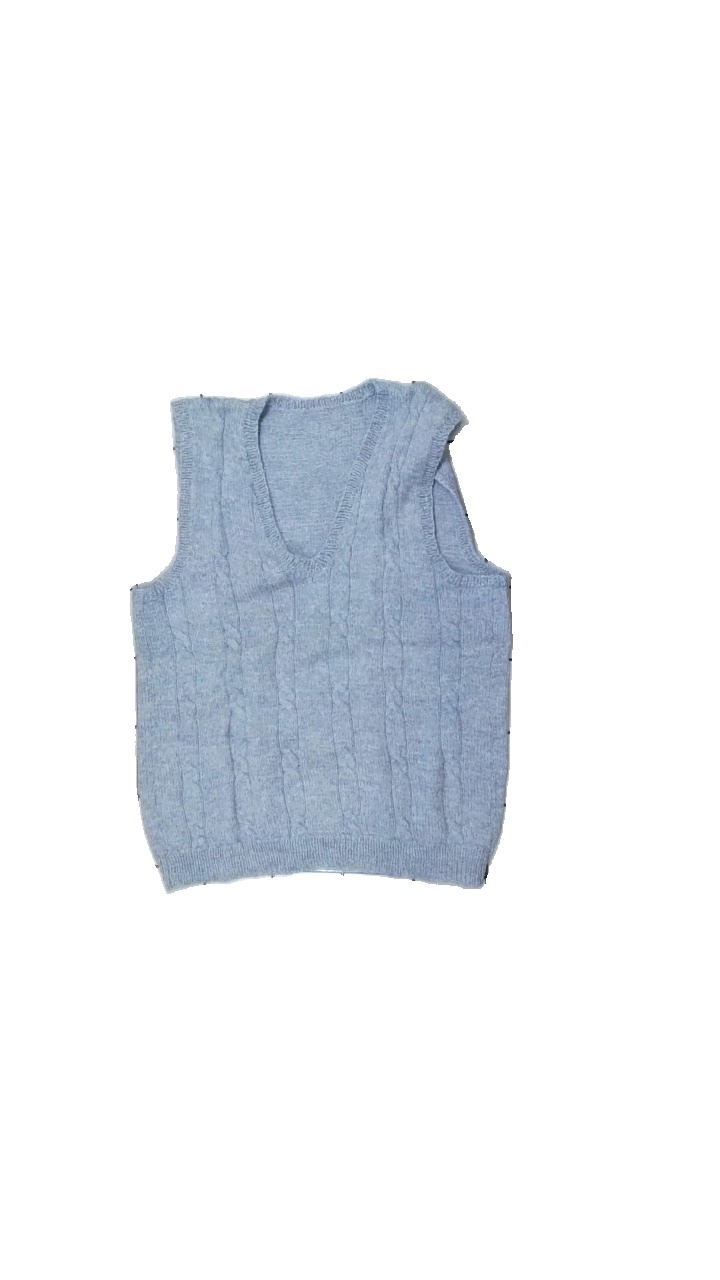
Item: Vest (Ladies)
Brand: Missing
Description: Home knitted vest
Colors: Grey
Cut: Regular
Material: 100% Wool
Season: All
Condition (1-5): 5
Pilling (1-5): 5
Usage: Reuse
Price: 100-150